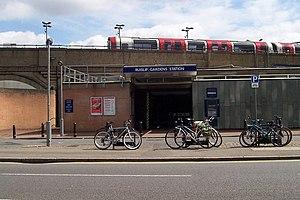
Ruislip Gardens est une station du métro de Londres à Ruislip dans le borough londonien de Hillingdon. Elle est située sur la Central line.